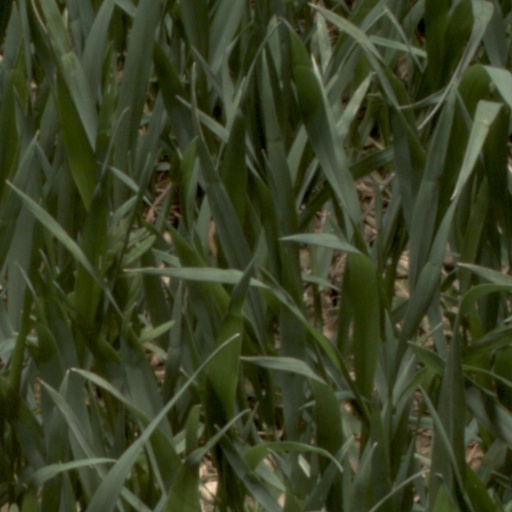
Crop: wheat